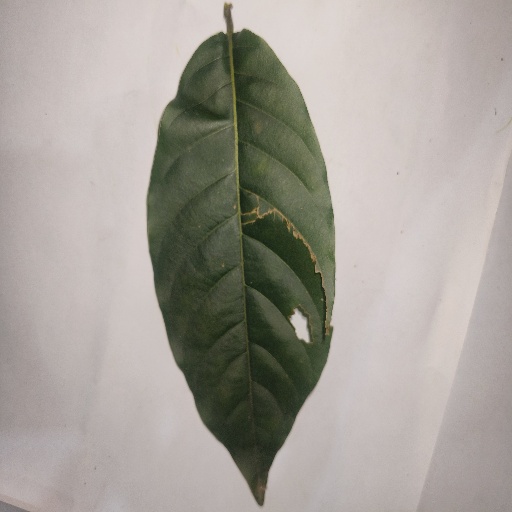
Species: HariTaki
Leaf condition: Bacterial Spot